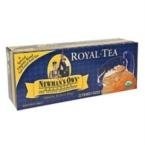
Item Name: Newman's Own Black Tea Family Size ( 6x22 CT)
Value: 132.0
Unit: Count

Price: 6.09